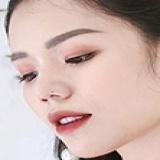
ca sĩ Nguyễn Hương Ly